Hugger Mugger (novel)

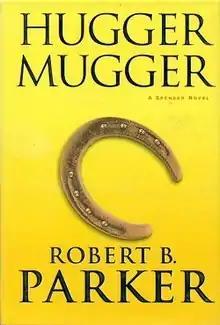
First edition (publ. G. P. Putnam's Sons)

Hugger Mugger is the 27th book in Robert B. Parker's Spenser series and first published in 2000.